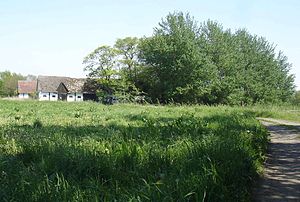
Festspillene i Østermarie
Carsten Seegers "præsidentpalads", den lerklinede bindingsværksgård Markusgård fra 1746
Markusgård, Carsten Seegers ""præsidentpalæ"" uden for Østermarie"
Festspillene i Østermarie er en musikfestival på Bornholm, som er grundlagt af kongelig kammersanger, operasolist og tenor Stig Fogh Andersen i 1998. Præsidenten for KulturBornholm, Carsten Seeger, og hans hustru Kirsten Olstrup Seeger, der døde i 2012, har sponsoreret festspillene og leveret de fysiske rammer i parken ved Markusgård i Østermarie.